Gigantspinosaurus

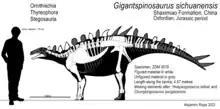
Skeletal diagram with known elements in white and unknown elements in grey

The holotype, ZDM 0019, was found in layers of the Upper Shaximiao Formation of Zigong (Sichuan province), which date to the Oxfordian. It consists of a partial skeleton of a probably subadult individual missing the skull (though the lower jaws are present), hind feet, and the tail end. Apart from skeletal elements also plates, spines and scutes have been found. At the left shoulder an impression of the skin had been preserved. The specimen is part of the collection of the Zigong Dinosaur Museum and has as a mounted restored skeleton been on display since 1996. In 2005 Peng e.a. reported a second specimen, ZDM 0156, a pelvis found at Chenjia near Fuquan.